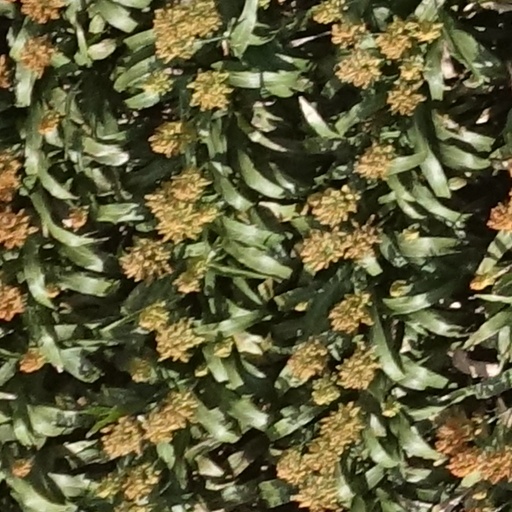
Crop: sorghum